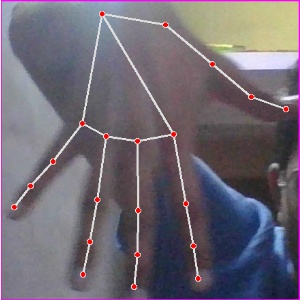
अक्षर: ढ